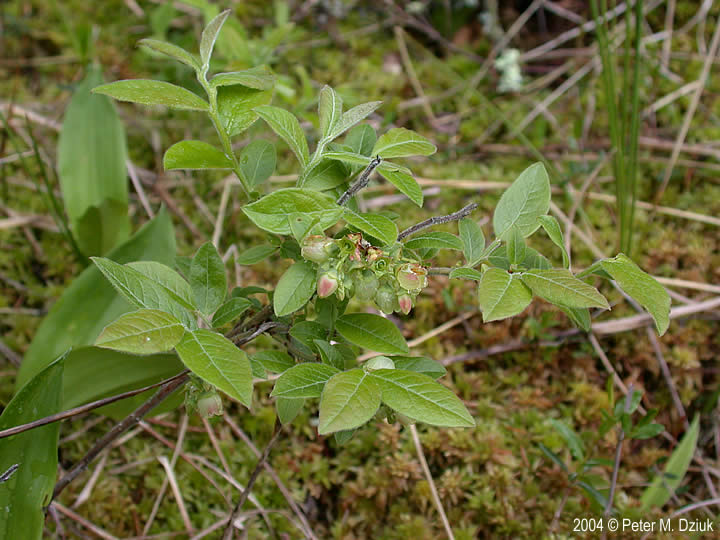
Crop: potato
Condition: late_blight